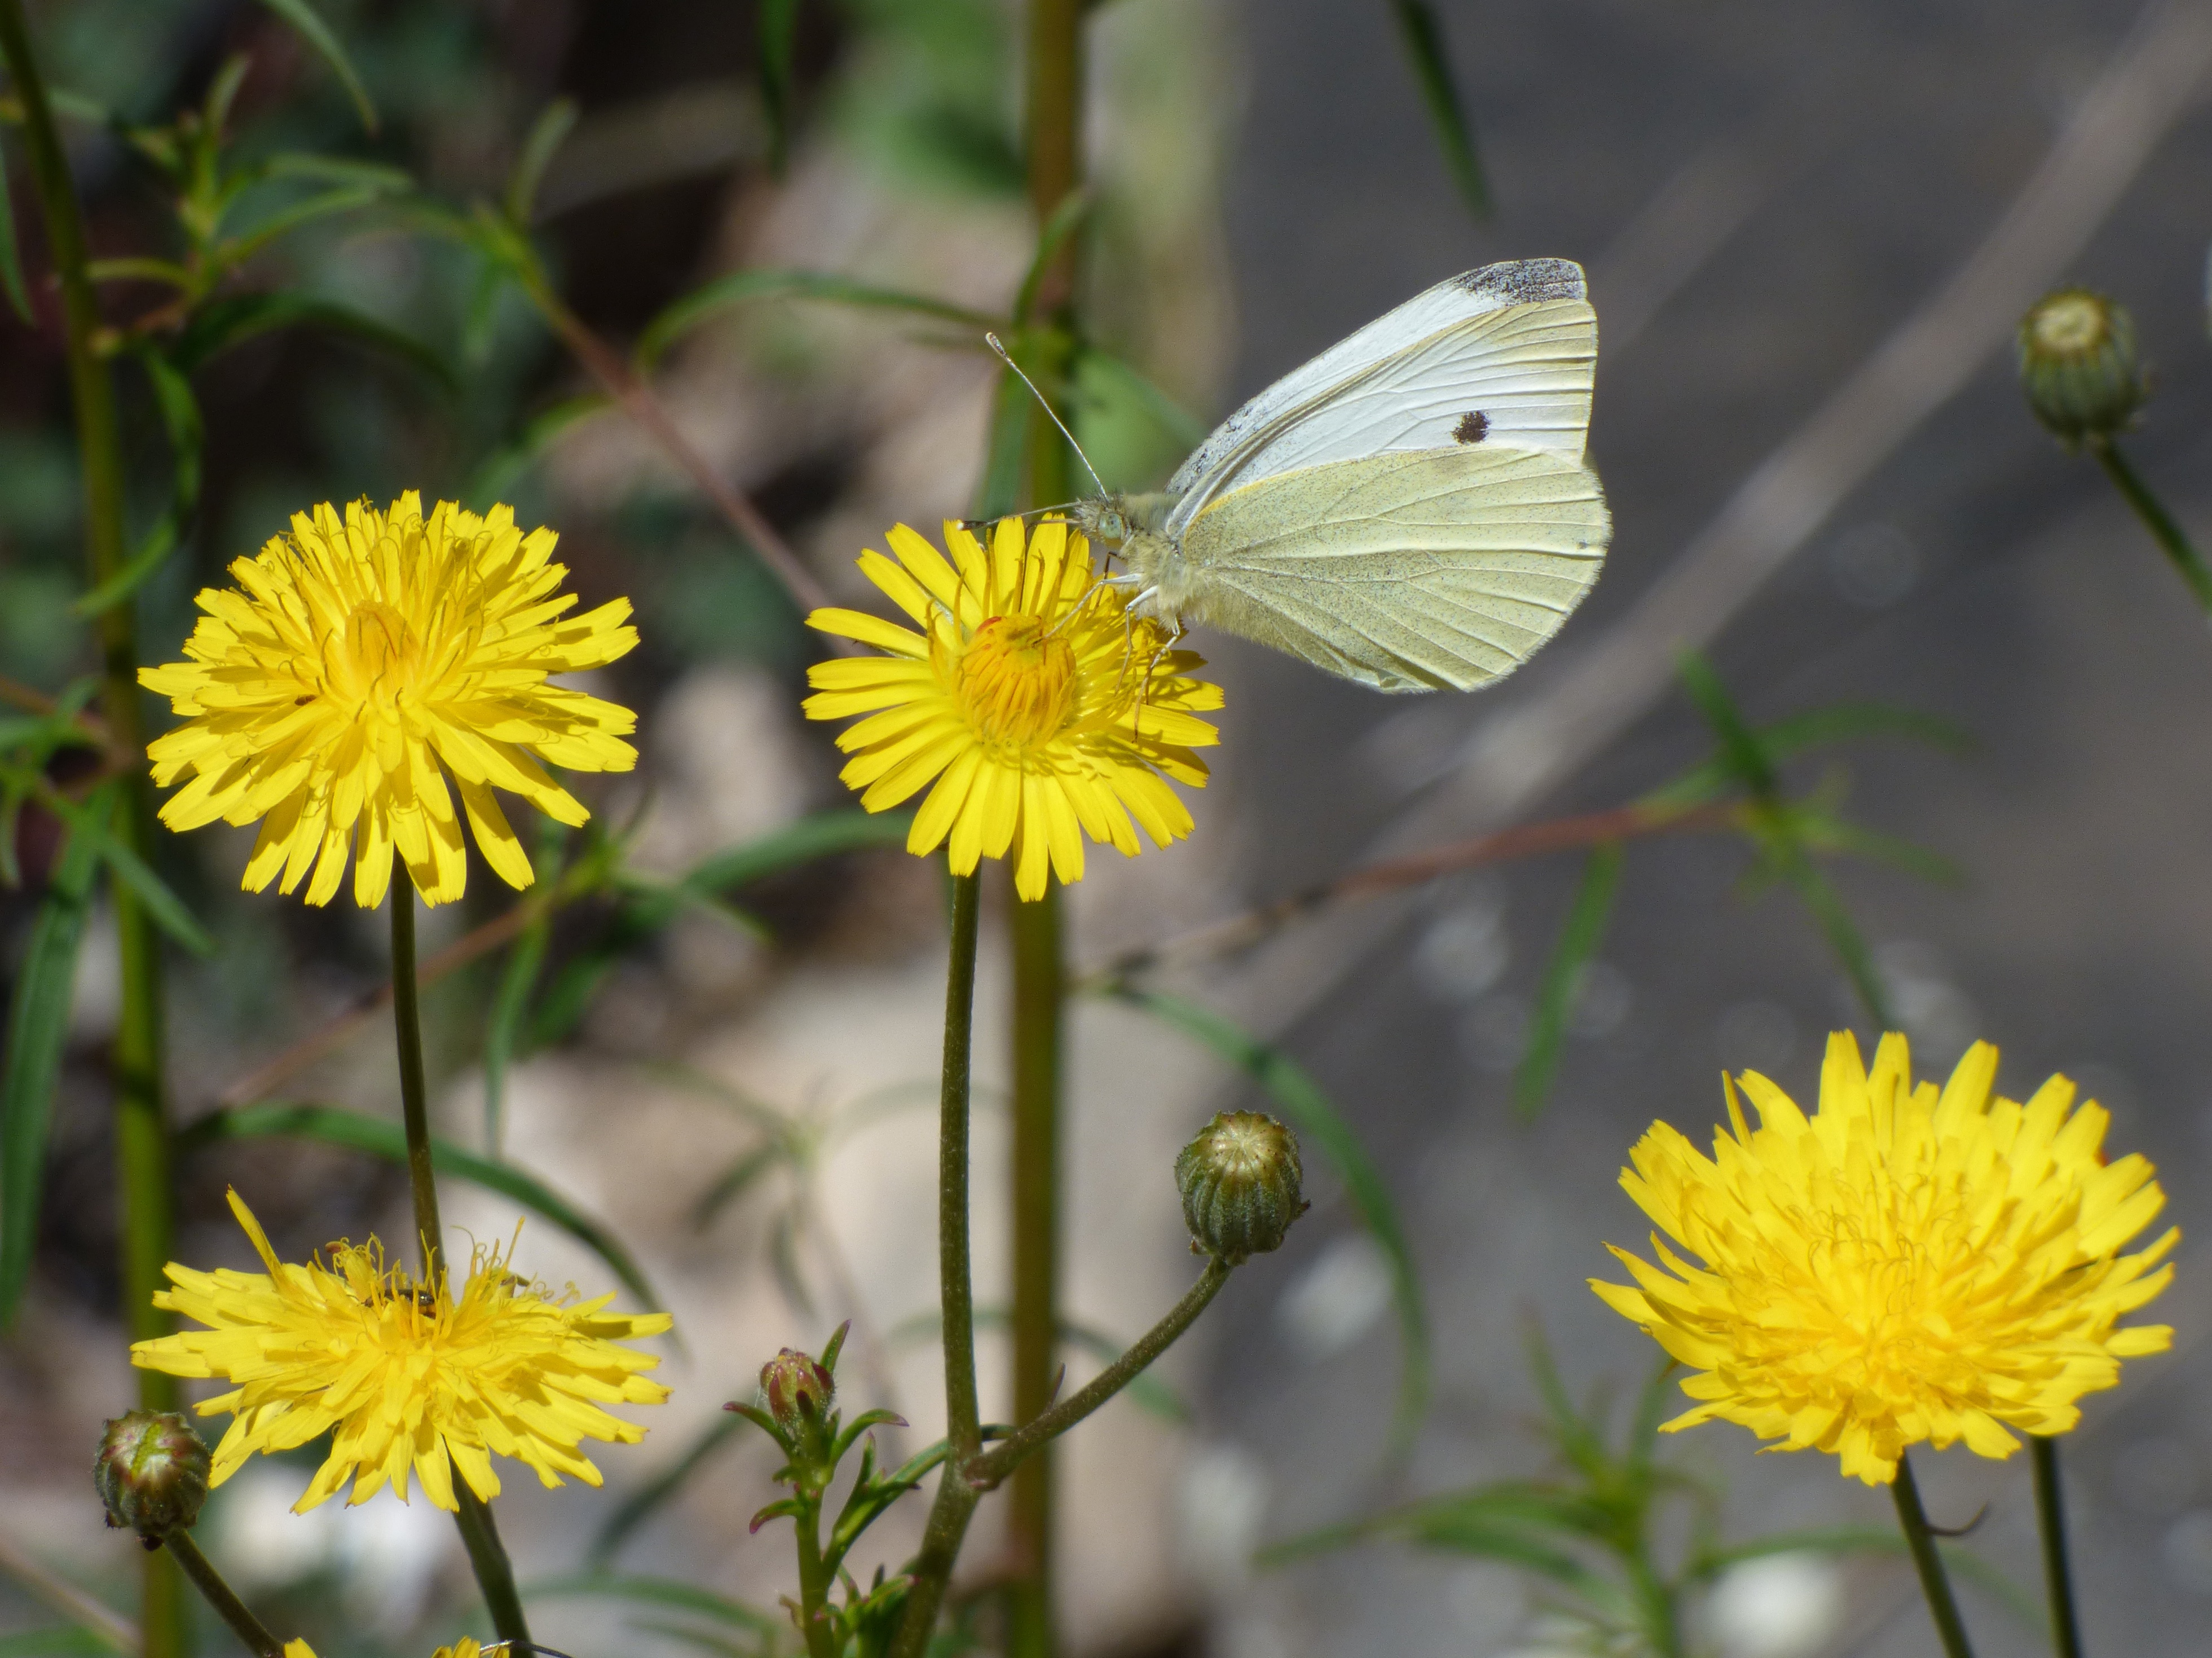
nature, plant, meadow, dandelion, flower, insect, botany, butterfly, yellow, flora, fauna, invertebrate, wildflower, flowers, nectar, pieridae, macro photography, flowering plant, libar, daisy family, pieris rapae, white butterfly, blanqueta cabbage, land plant, moths and butterflies, lycaenid, colias